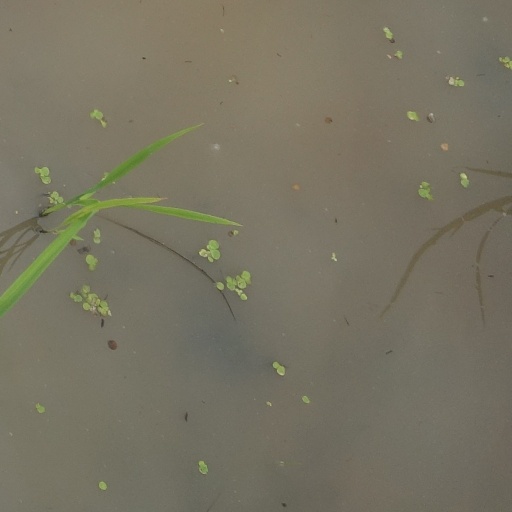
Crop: rice